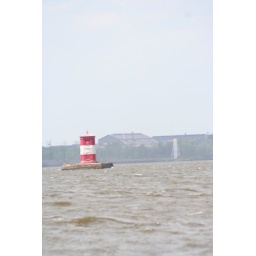
Front light is the red and white striped light and the rear light is the tall white one in the background with the red light.